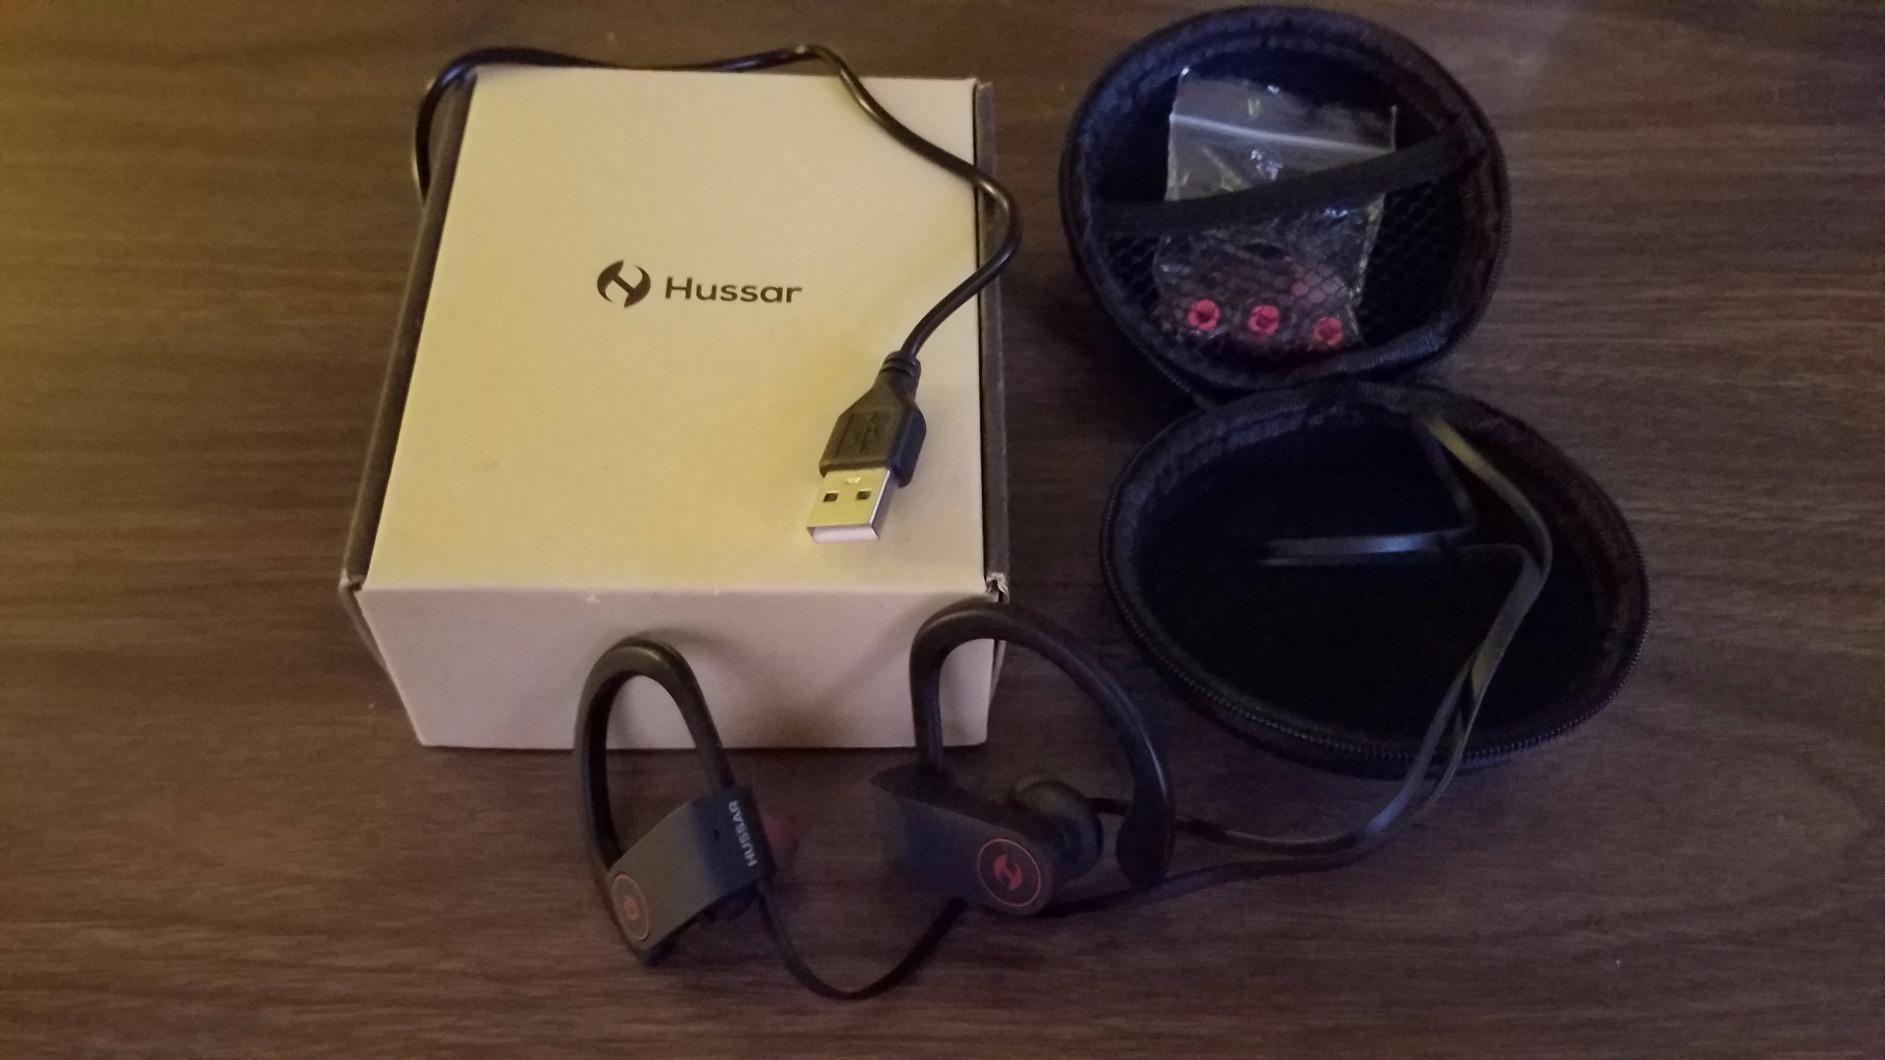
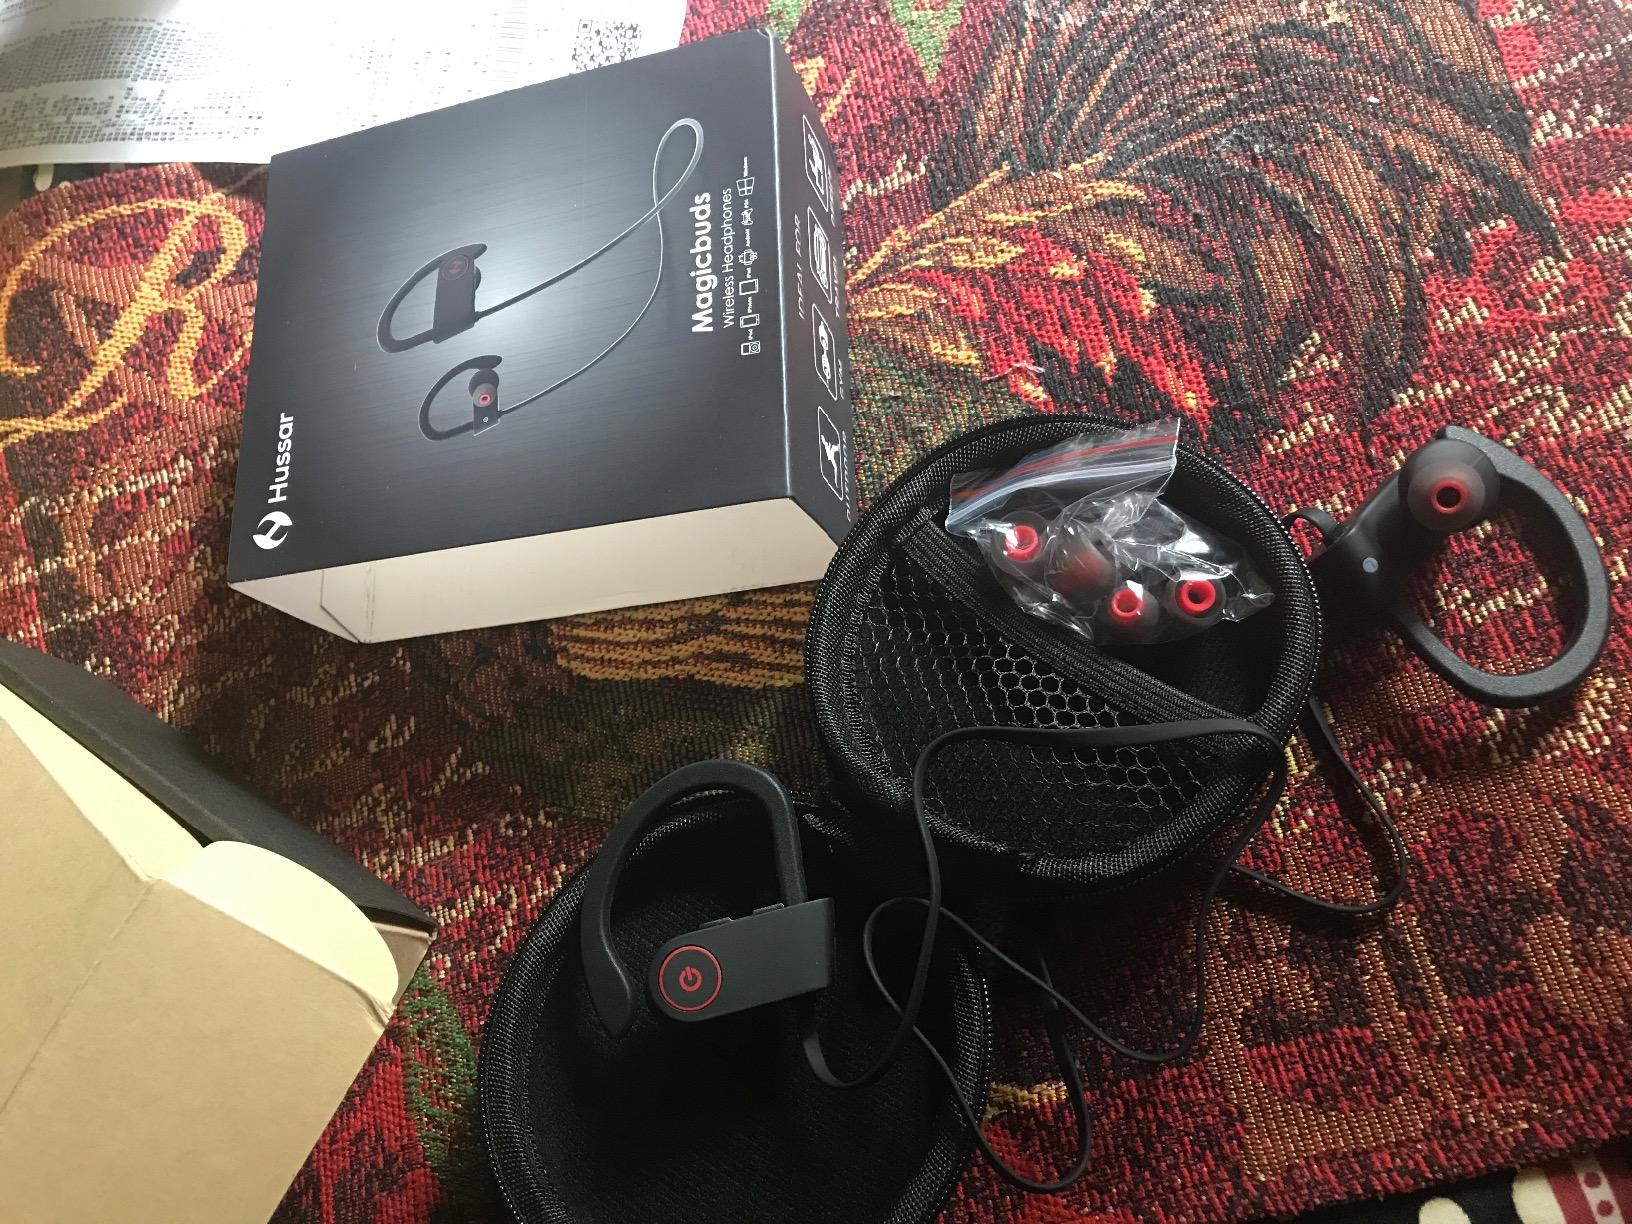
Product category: headphones
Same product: yes